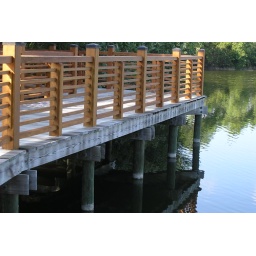
bridge over still water